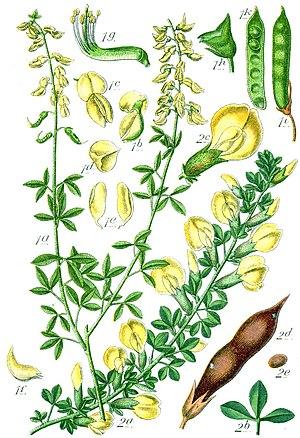
Lembotropis est un genre de plantes dicotylédones de la famille des Fabaceae, sous-famille des Faboideae, originaire d'Europe, qui comprend deux espèces acceptées.